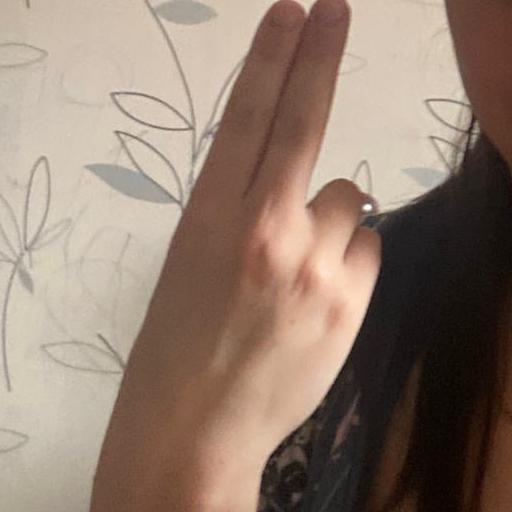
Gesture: two_up_inverted